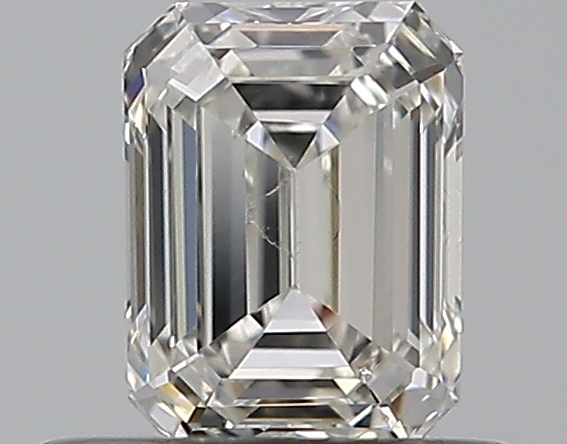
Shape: emerald
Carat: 0.5
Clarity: VS2
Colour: H
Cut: VG
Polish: VG
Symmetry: VG
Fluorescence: N
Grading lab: GIA
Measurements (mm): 5.09 x 3.85 x 2.57